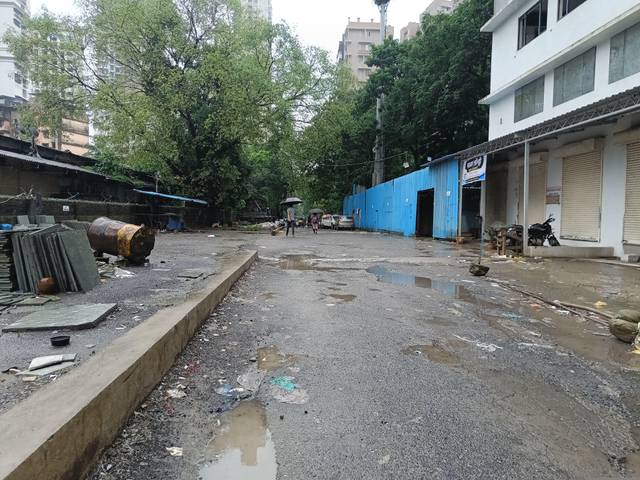
Region: India
Coordinates: 19.166, 72.942